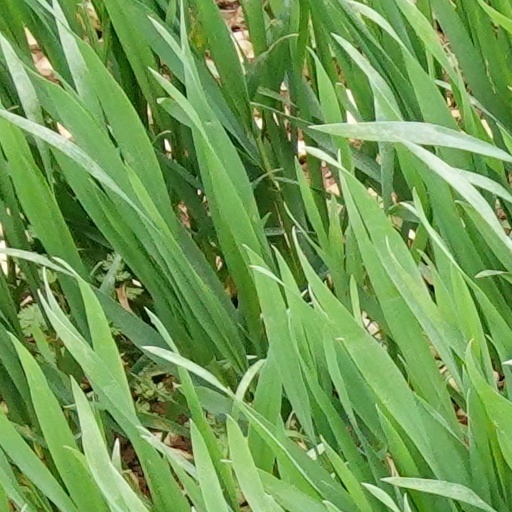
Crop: wheat